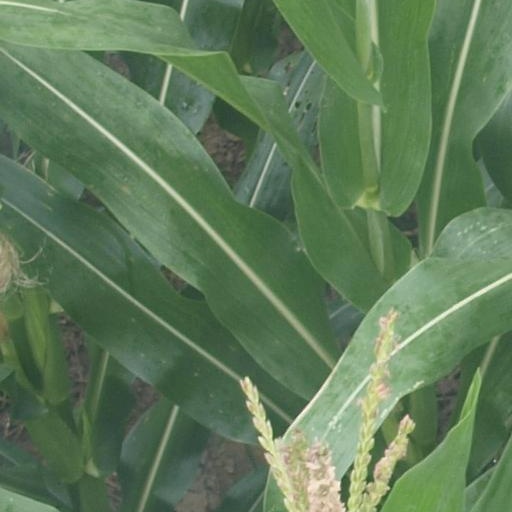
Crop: maize; corn